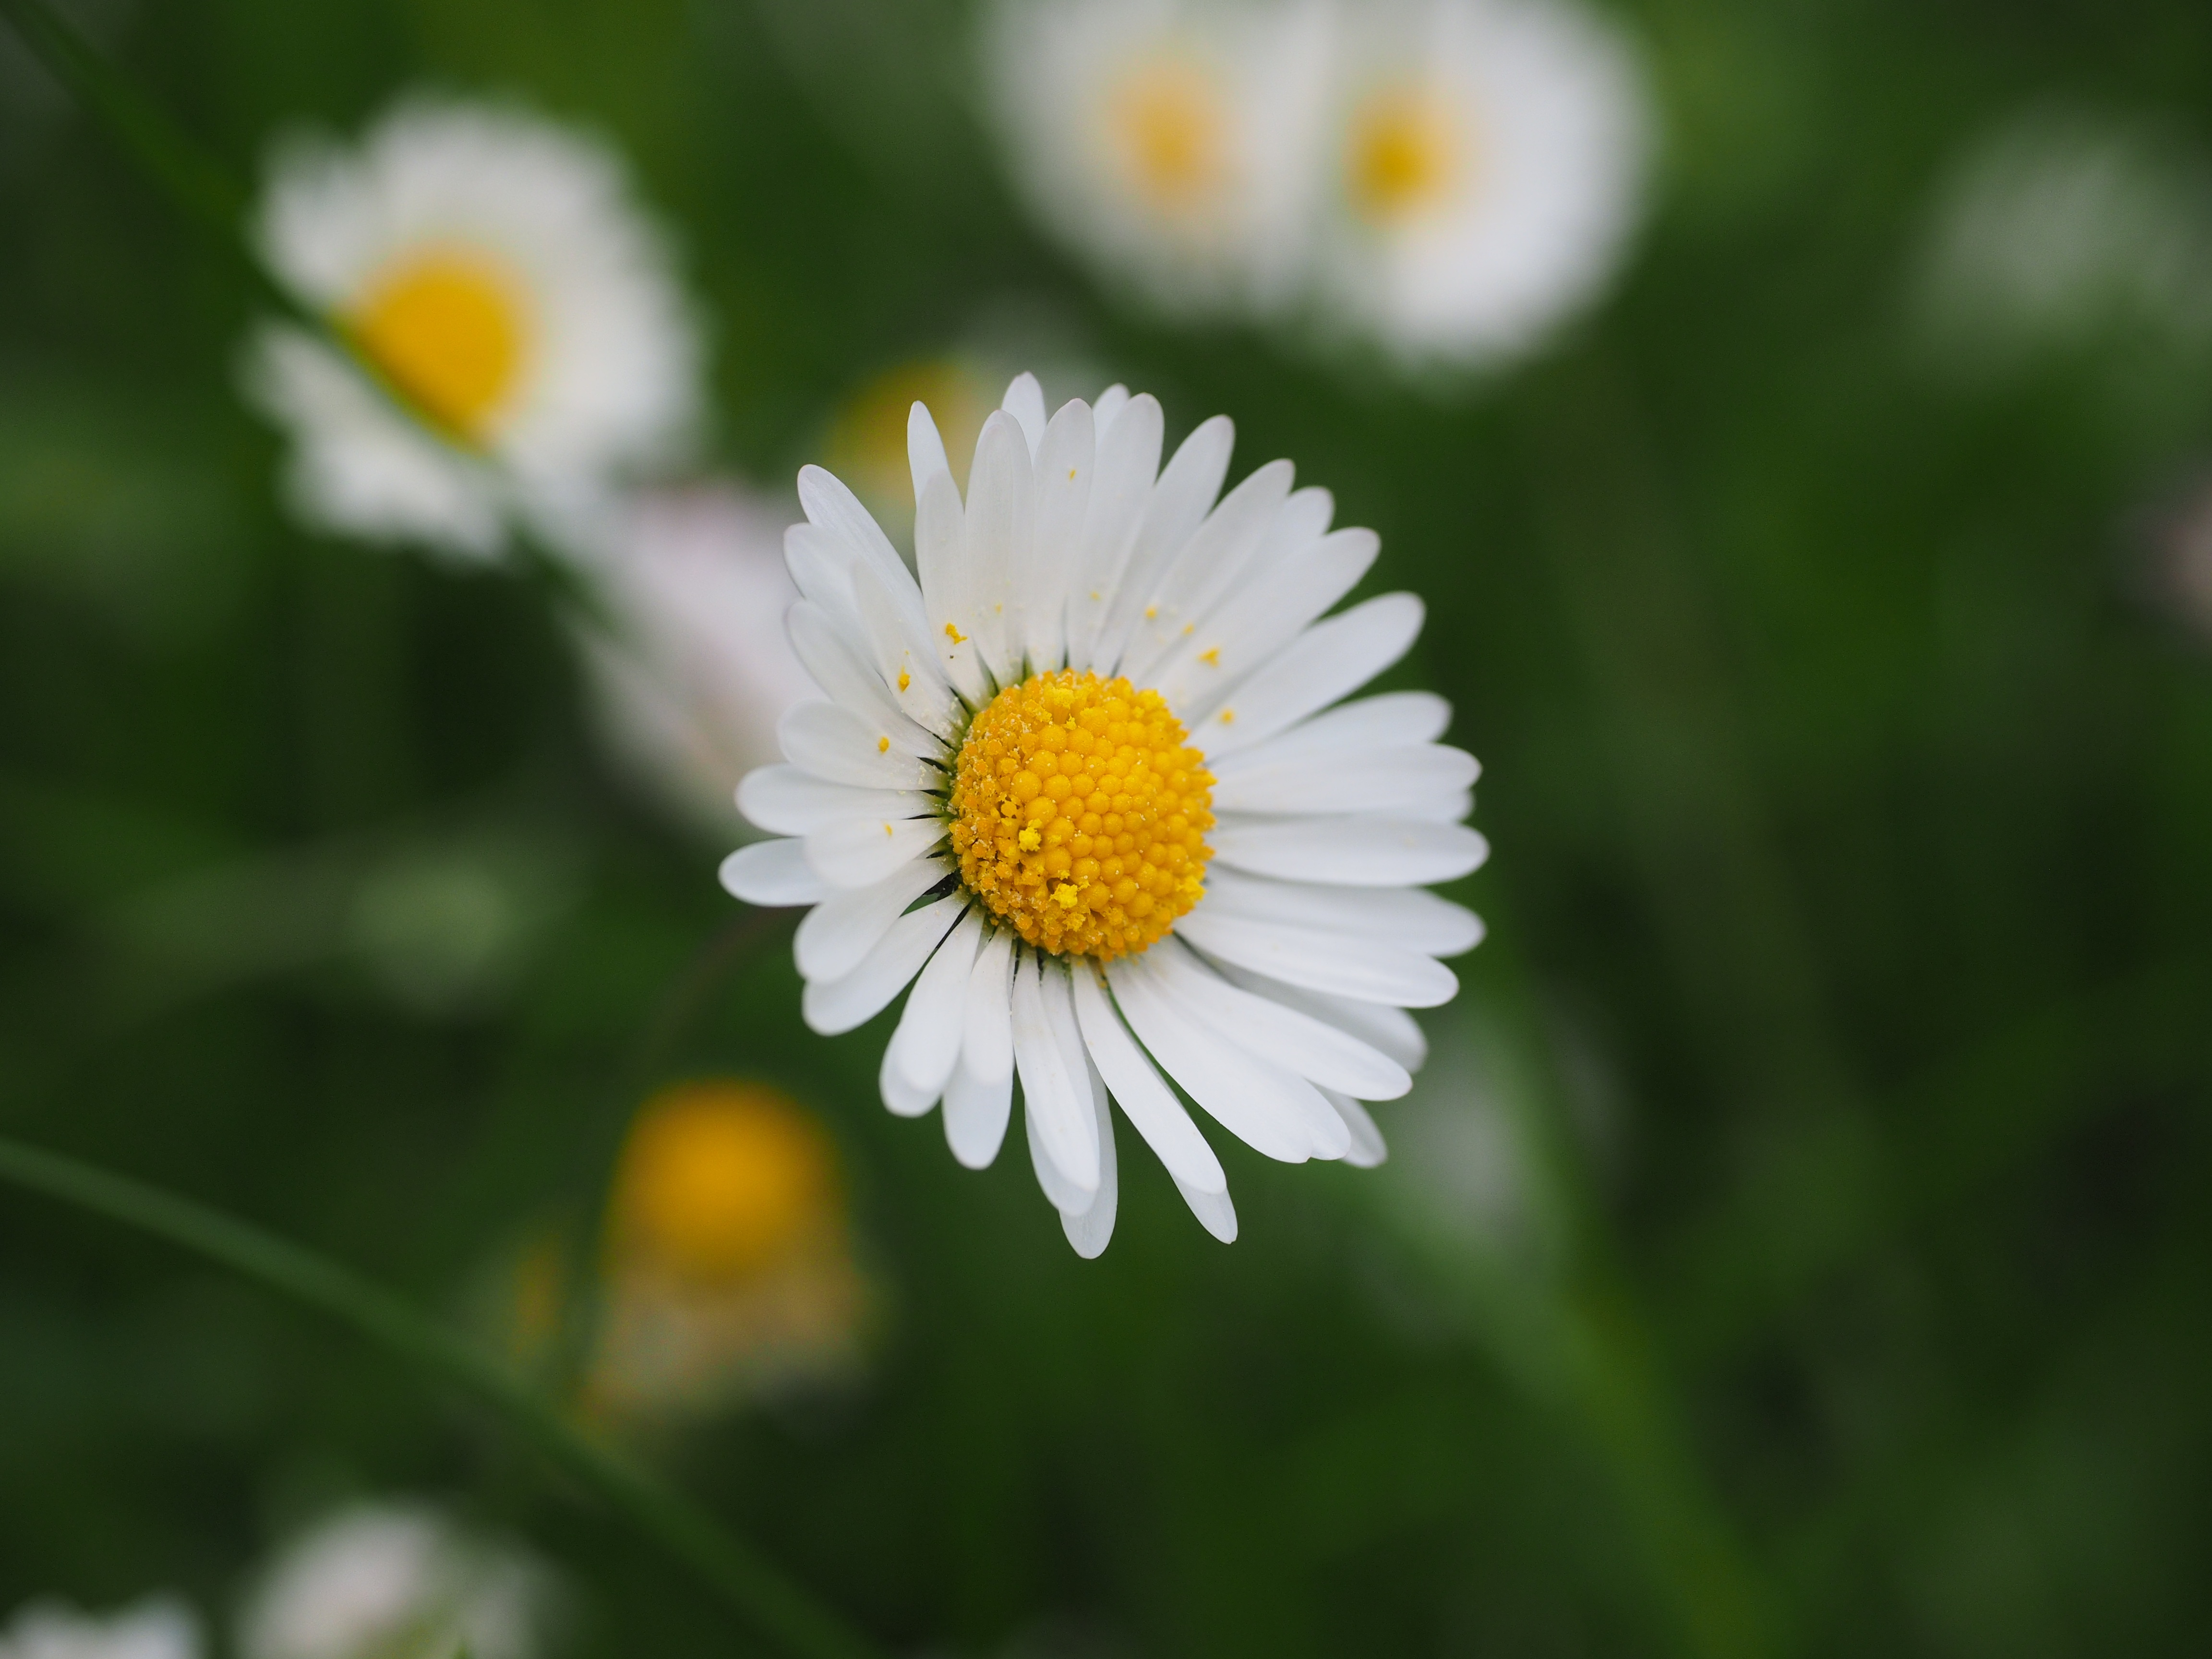
nature, blossom, plant, white, field, meadow, flower, petal, bloom, daisy, botany, flora, wildflower, close up, asteraceae, rush, composites, medicinal plant, macro photography, fodder plant, flowering plant, daisy family, lawn flower, tausendsch n, little daisy, oxeye daisy, monatsroeserl, multiannual daisy, bellis philosophy, m p, grass plant, plant stem, land plant, chamaemelum nobile, marguerite daisy